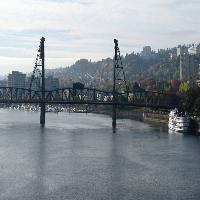
Weather: cloudy or overcast